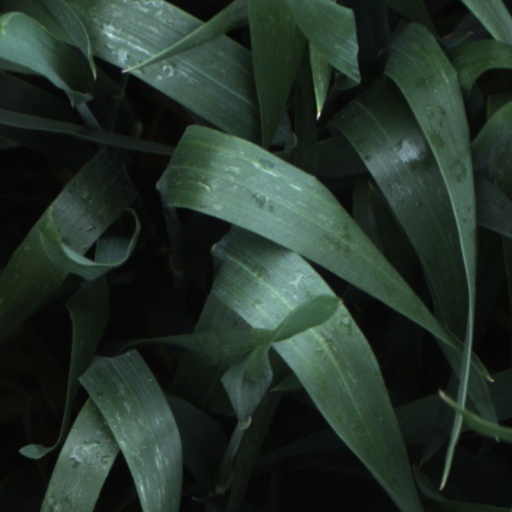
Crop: wheat